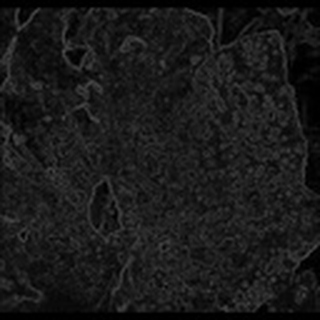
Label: cotton_powdery_mildew